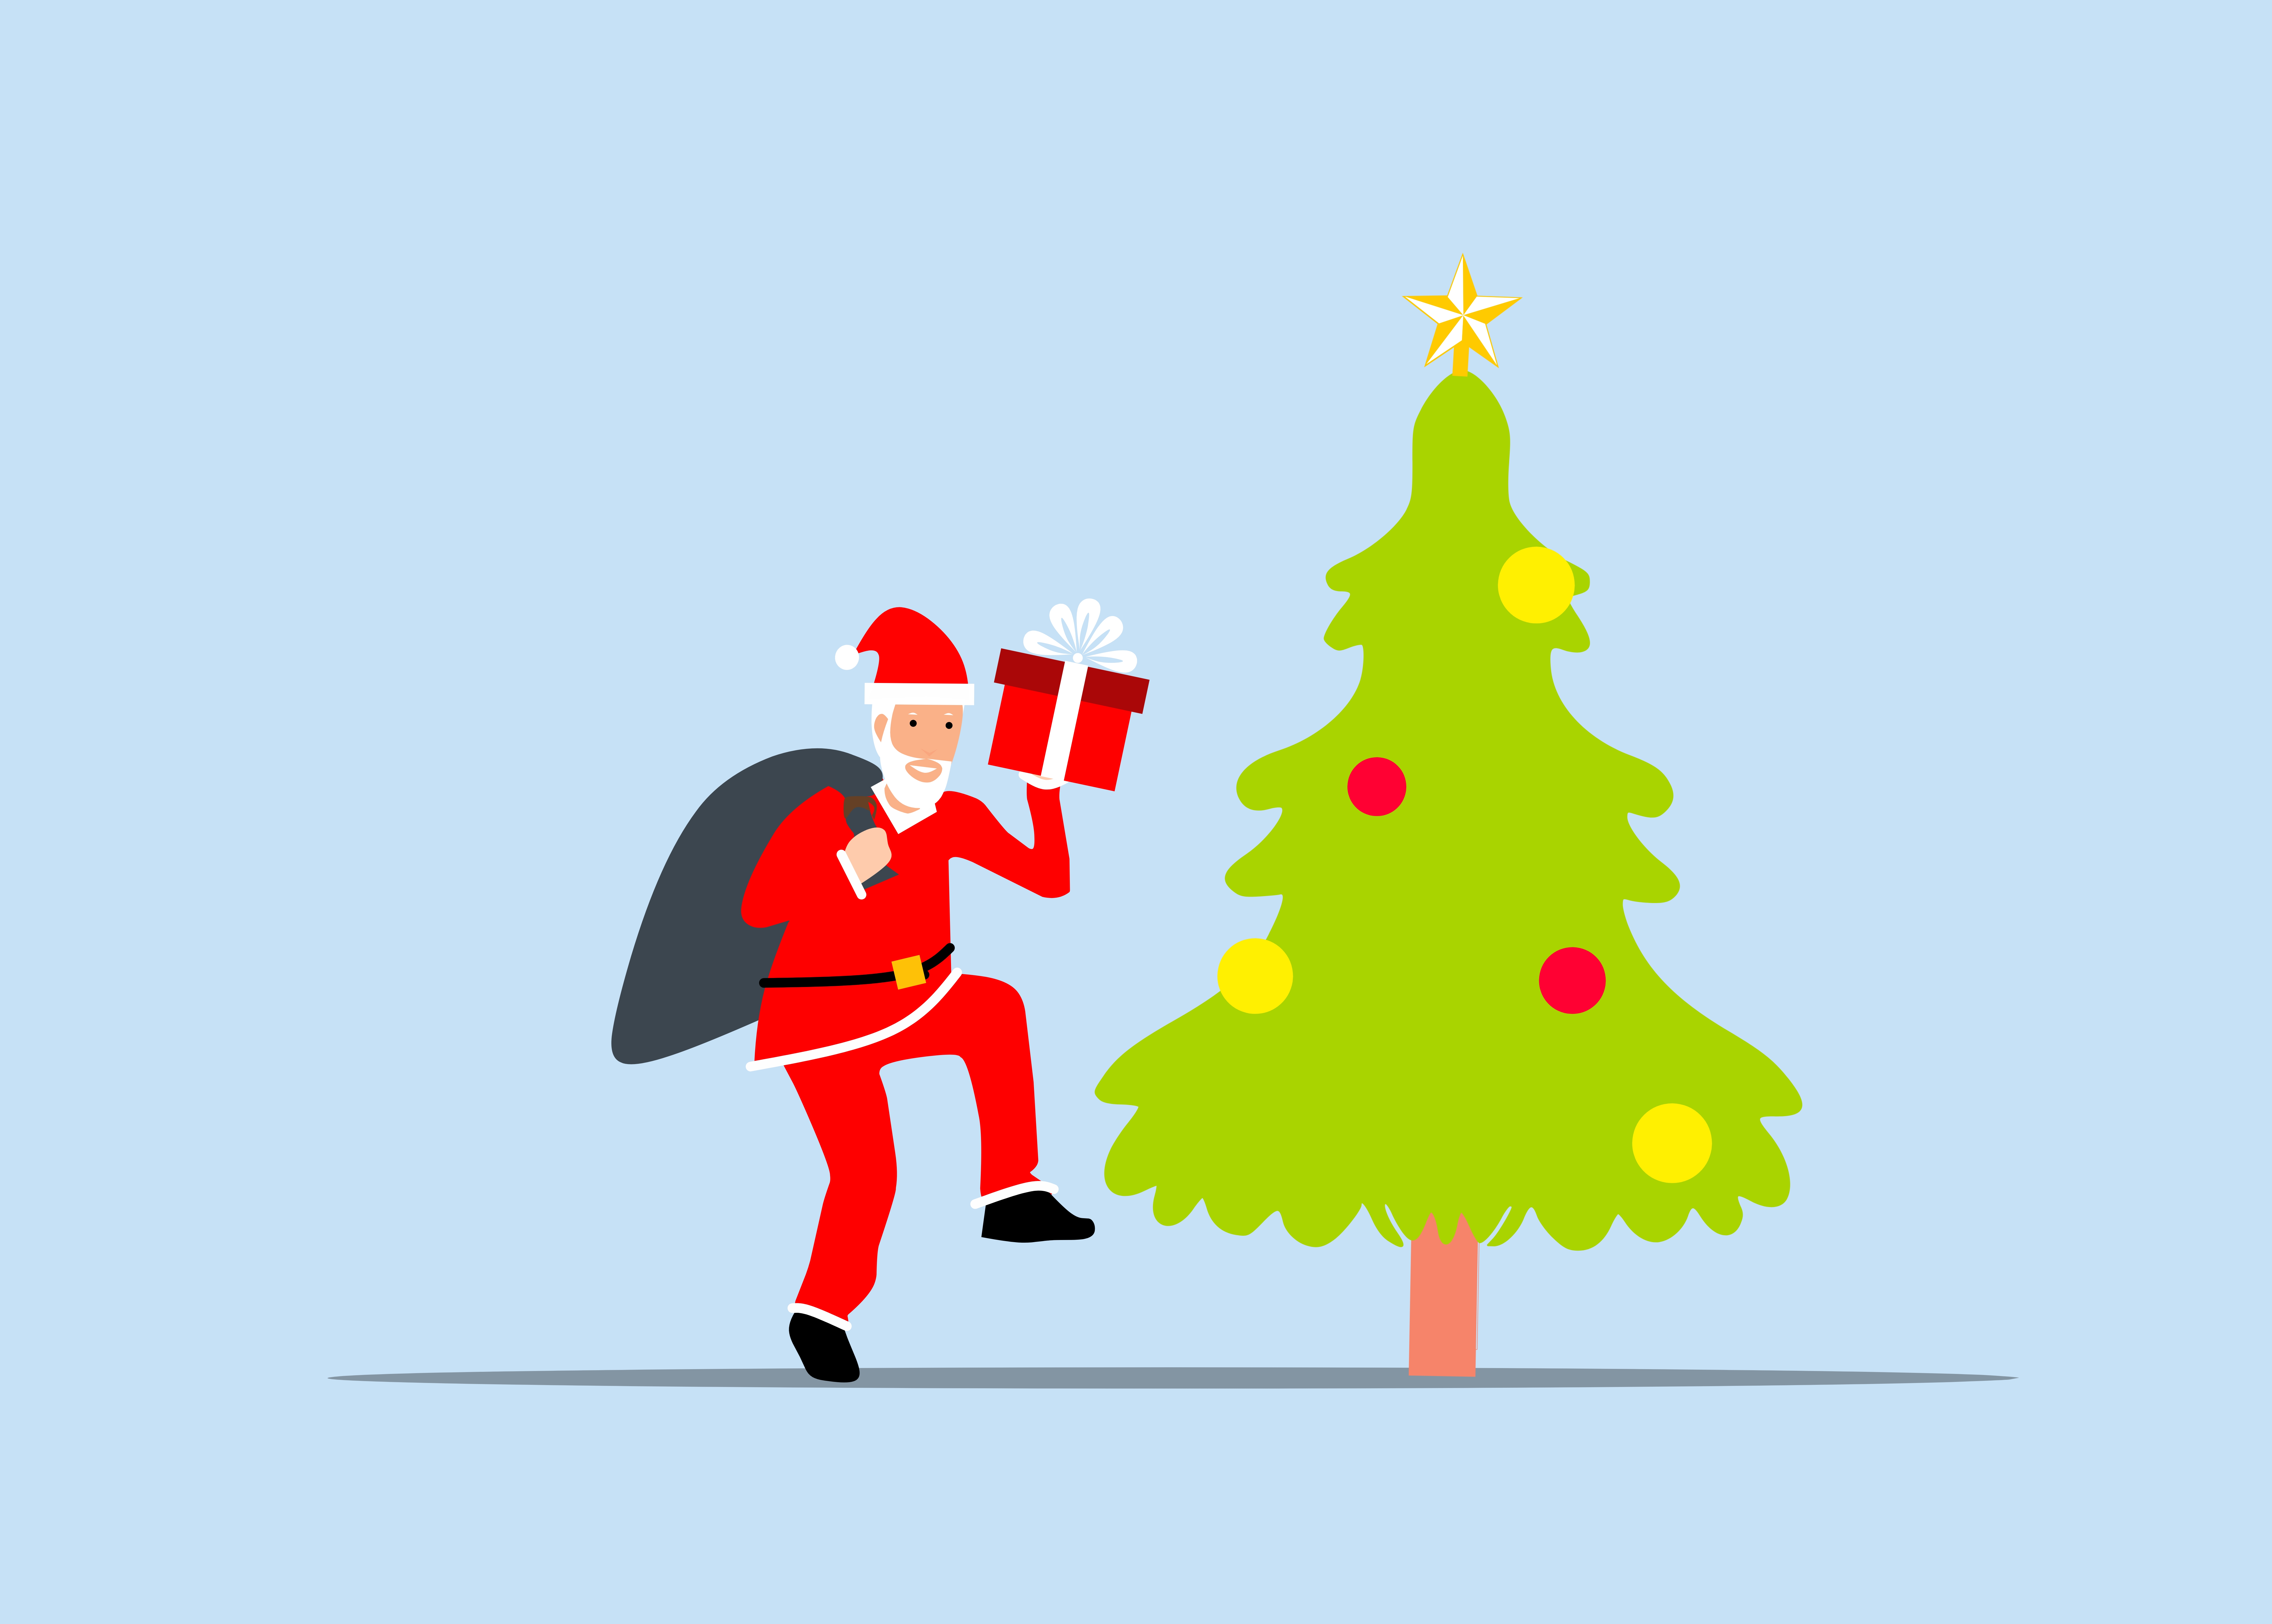
santa claus, gift, tree, christmas, gift box, Celebration Eve, giving, cute, xmas, cartoon, funny, character, happy, party, holiday, christmas tree, People in nature, gesture, greeting, evergreen, font, event, pole, fictional character, christmas decoration, art, conifer, larch, illustration, Holiday ornament, grass, drawing, clip art, pine, fir, graphics, symbol, sign, natural landscape, pine family, interior design, Yellow fir, spruce